Military Memorial of Monte Grappa

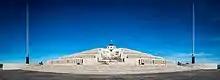
Monte Grappa Memorial

The military memorial of Monte Grappa is the largest Italian military ossuary of the First World War. It is located on the summit of Monte Grappa between the provinces of Treviso and Vicenza, at 1,776 meters above sea level. Access to the memorial is via the , built by the army on the orders of General Luigi Cadorna to bring construction materials for the fortification on Monte Grappa in 1917.